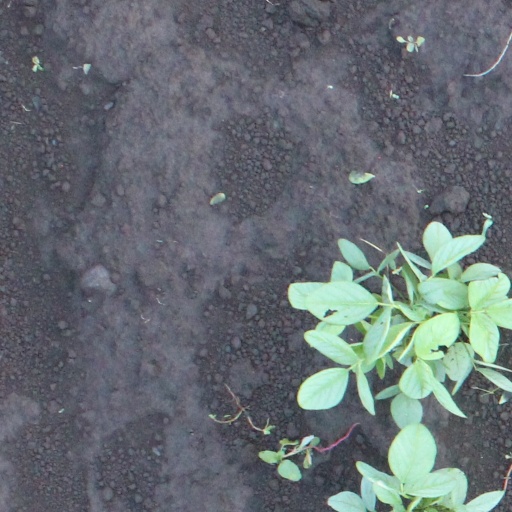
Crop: soybean